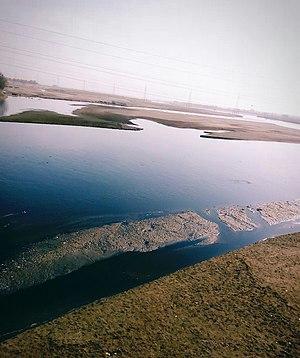
Le Morna est une race de chevaux de selle originaire des districts de Faisalabad et Okara Tehsil, dans la province du Pendjab, au Pakistan. Très proche du Siaen, il est certainement comme lui d'ascendance arabe. La beauté de son encolure arquée est réputée. Cette race est vraisemblablement rare.